Flight Crew (film)

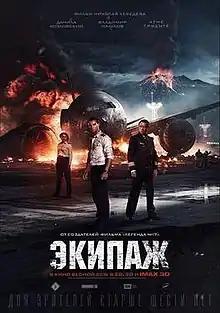
Film poster from 2016

Flight Crew (translit. "Ekipazh") is a Russian disaster film directed by Nikolai Lebedev and produced by Russia-1 Channel which released in April 2016. It stars Vladimir Mashkov, Danila Kozlovsky and Agnė Grudytė.